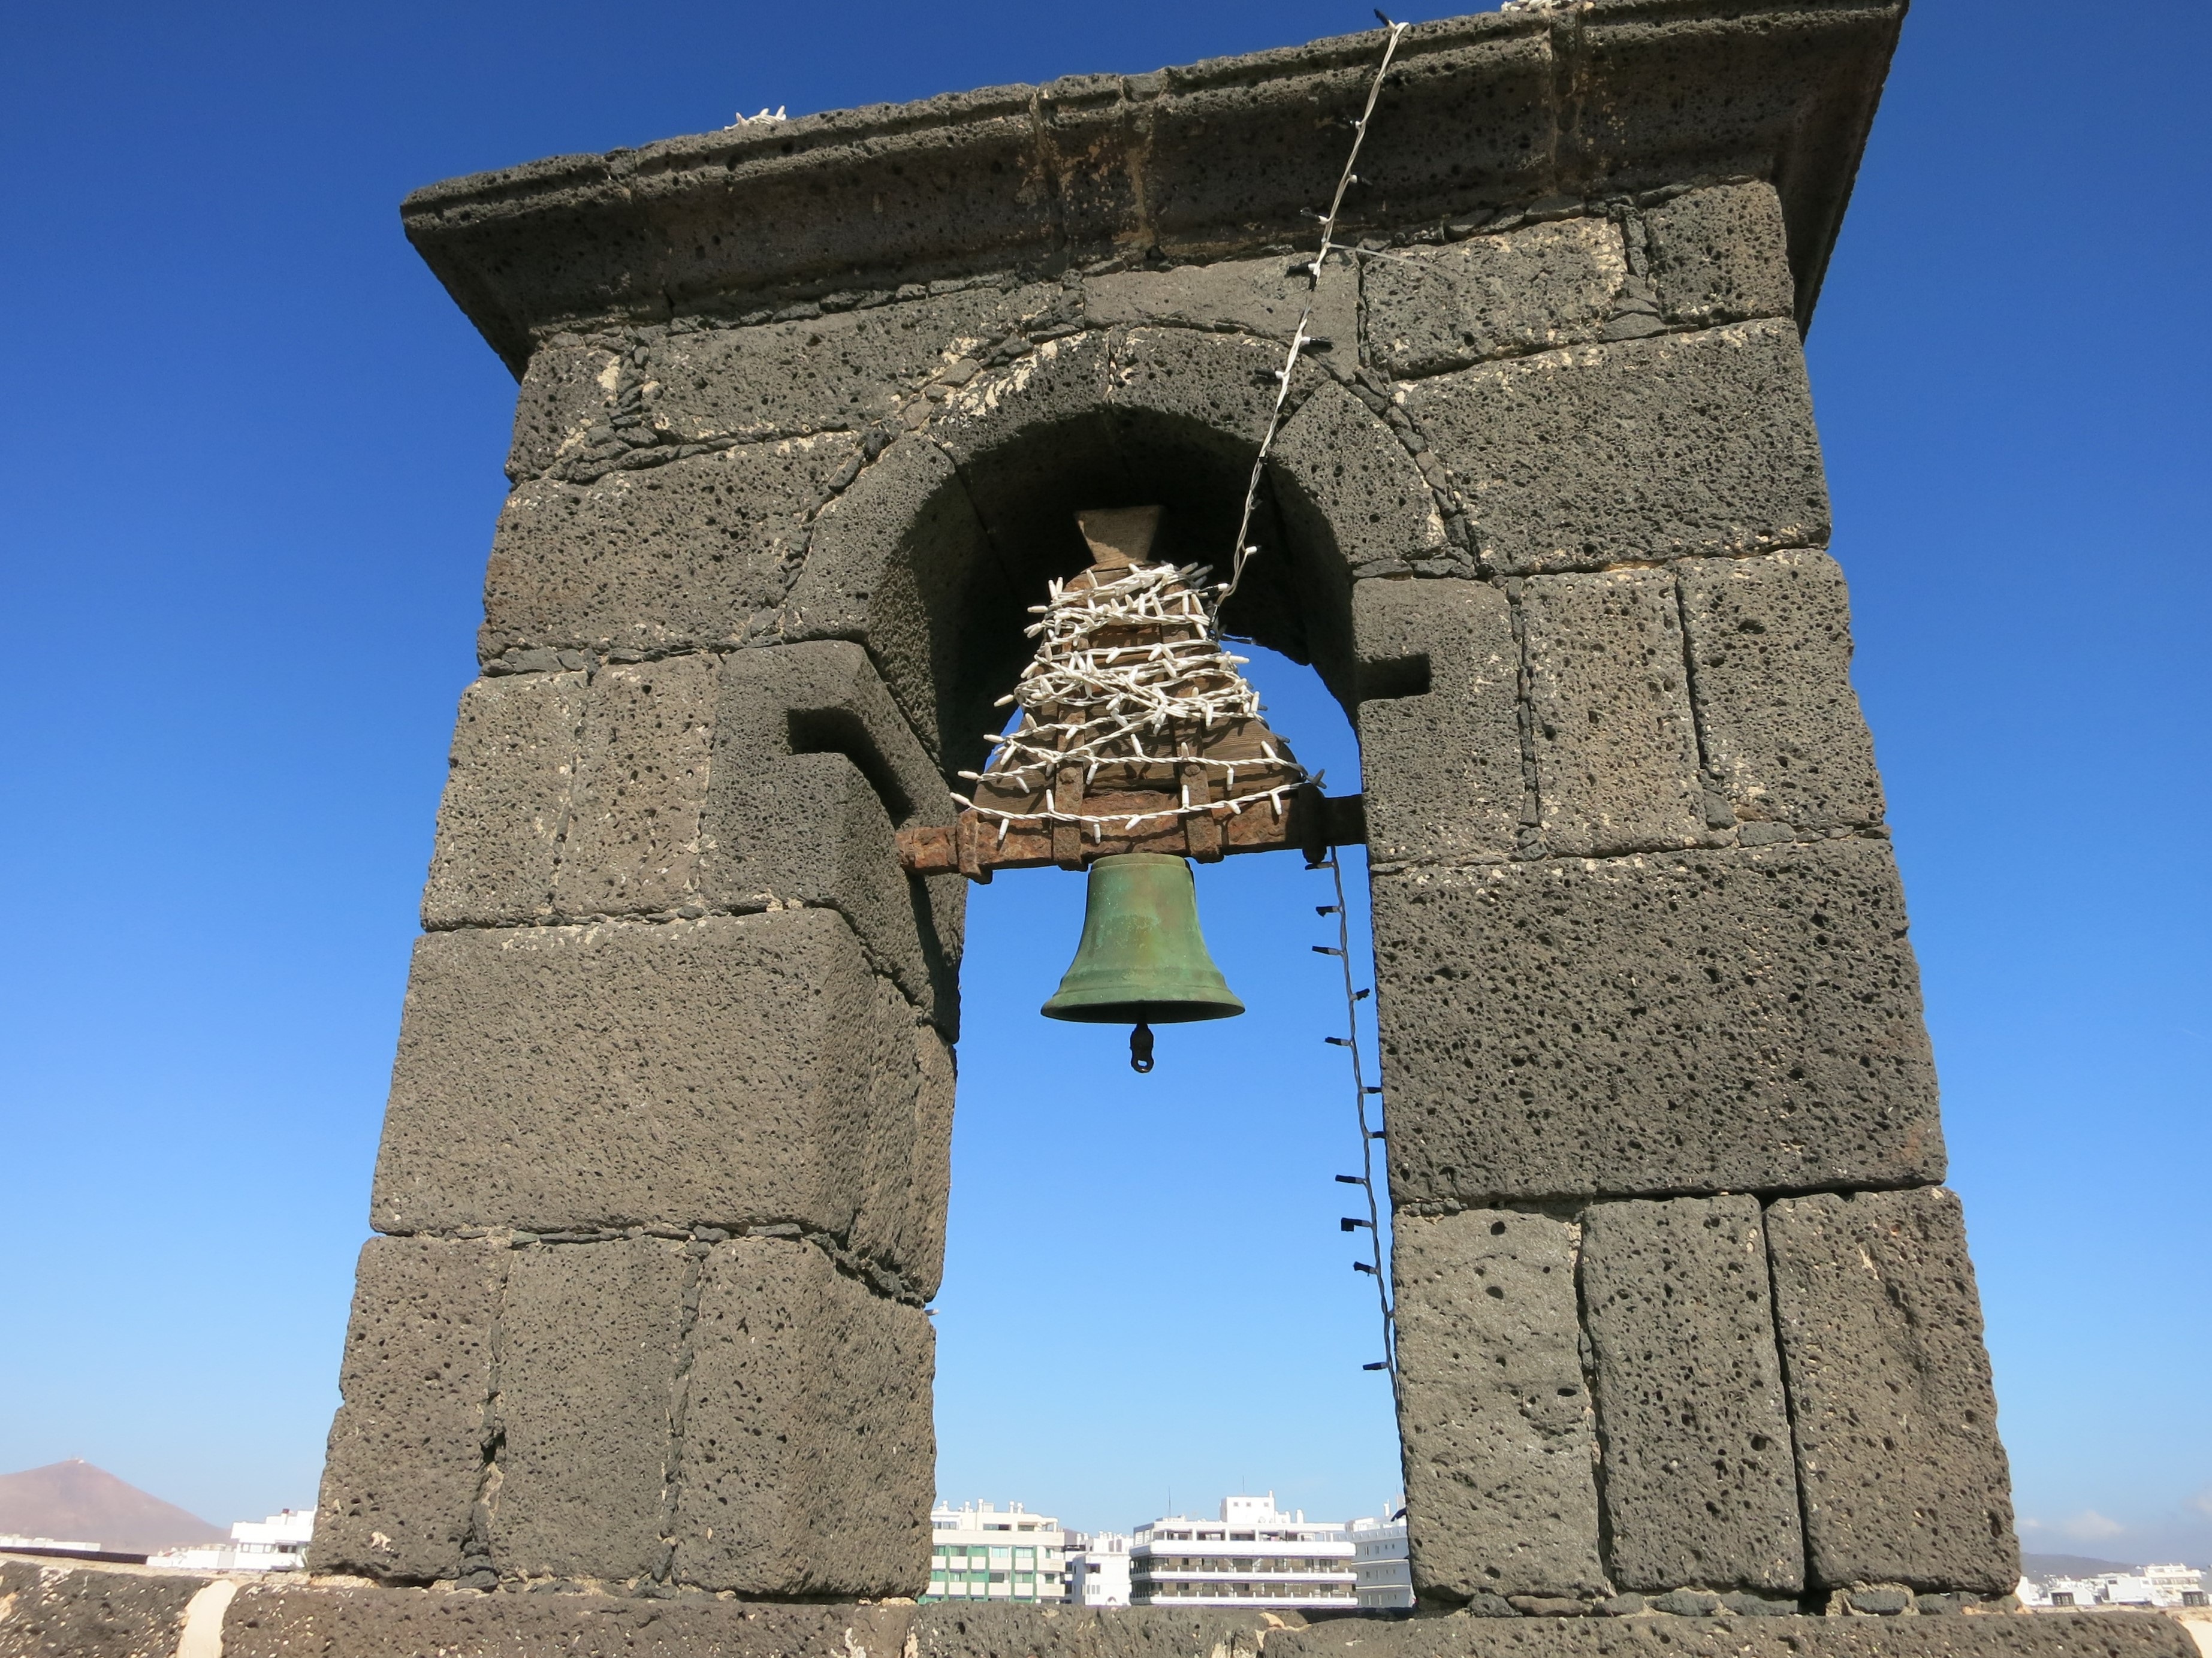
architecture, building, monument, arch, tower, castle, landmark, bell tower, temple, ruins, lanzarote, archaeological site, arrecife, historic site, ancient history